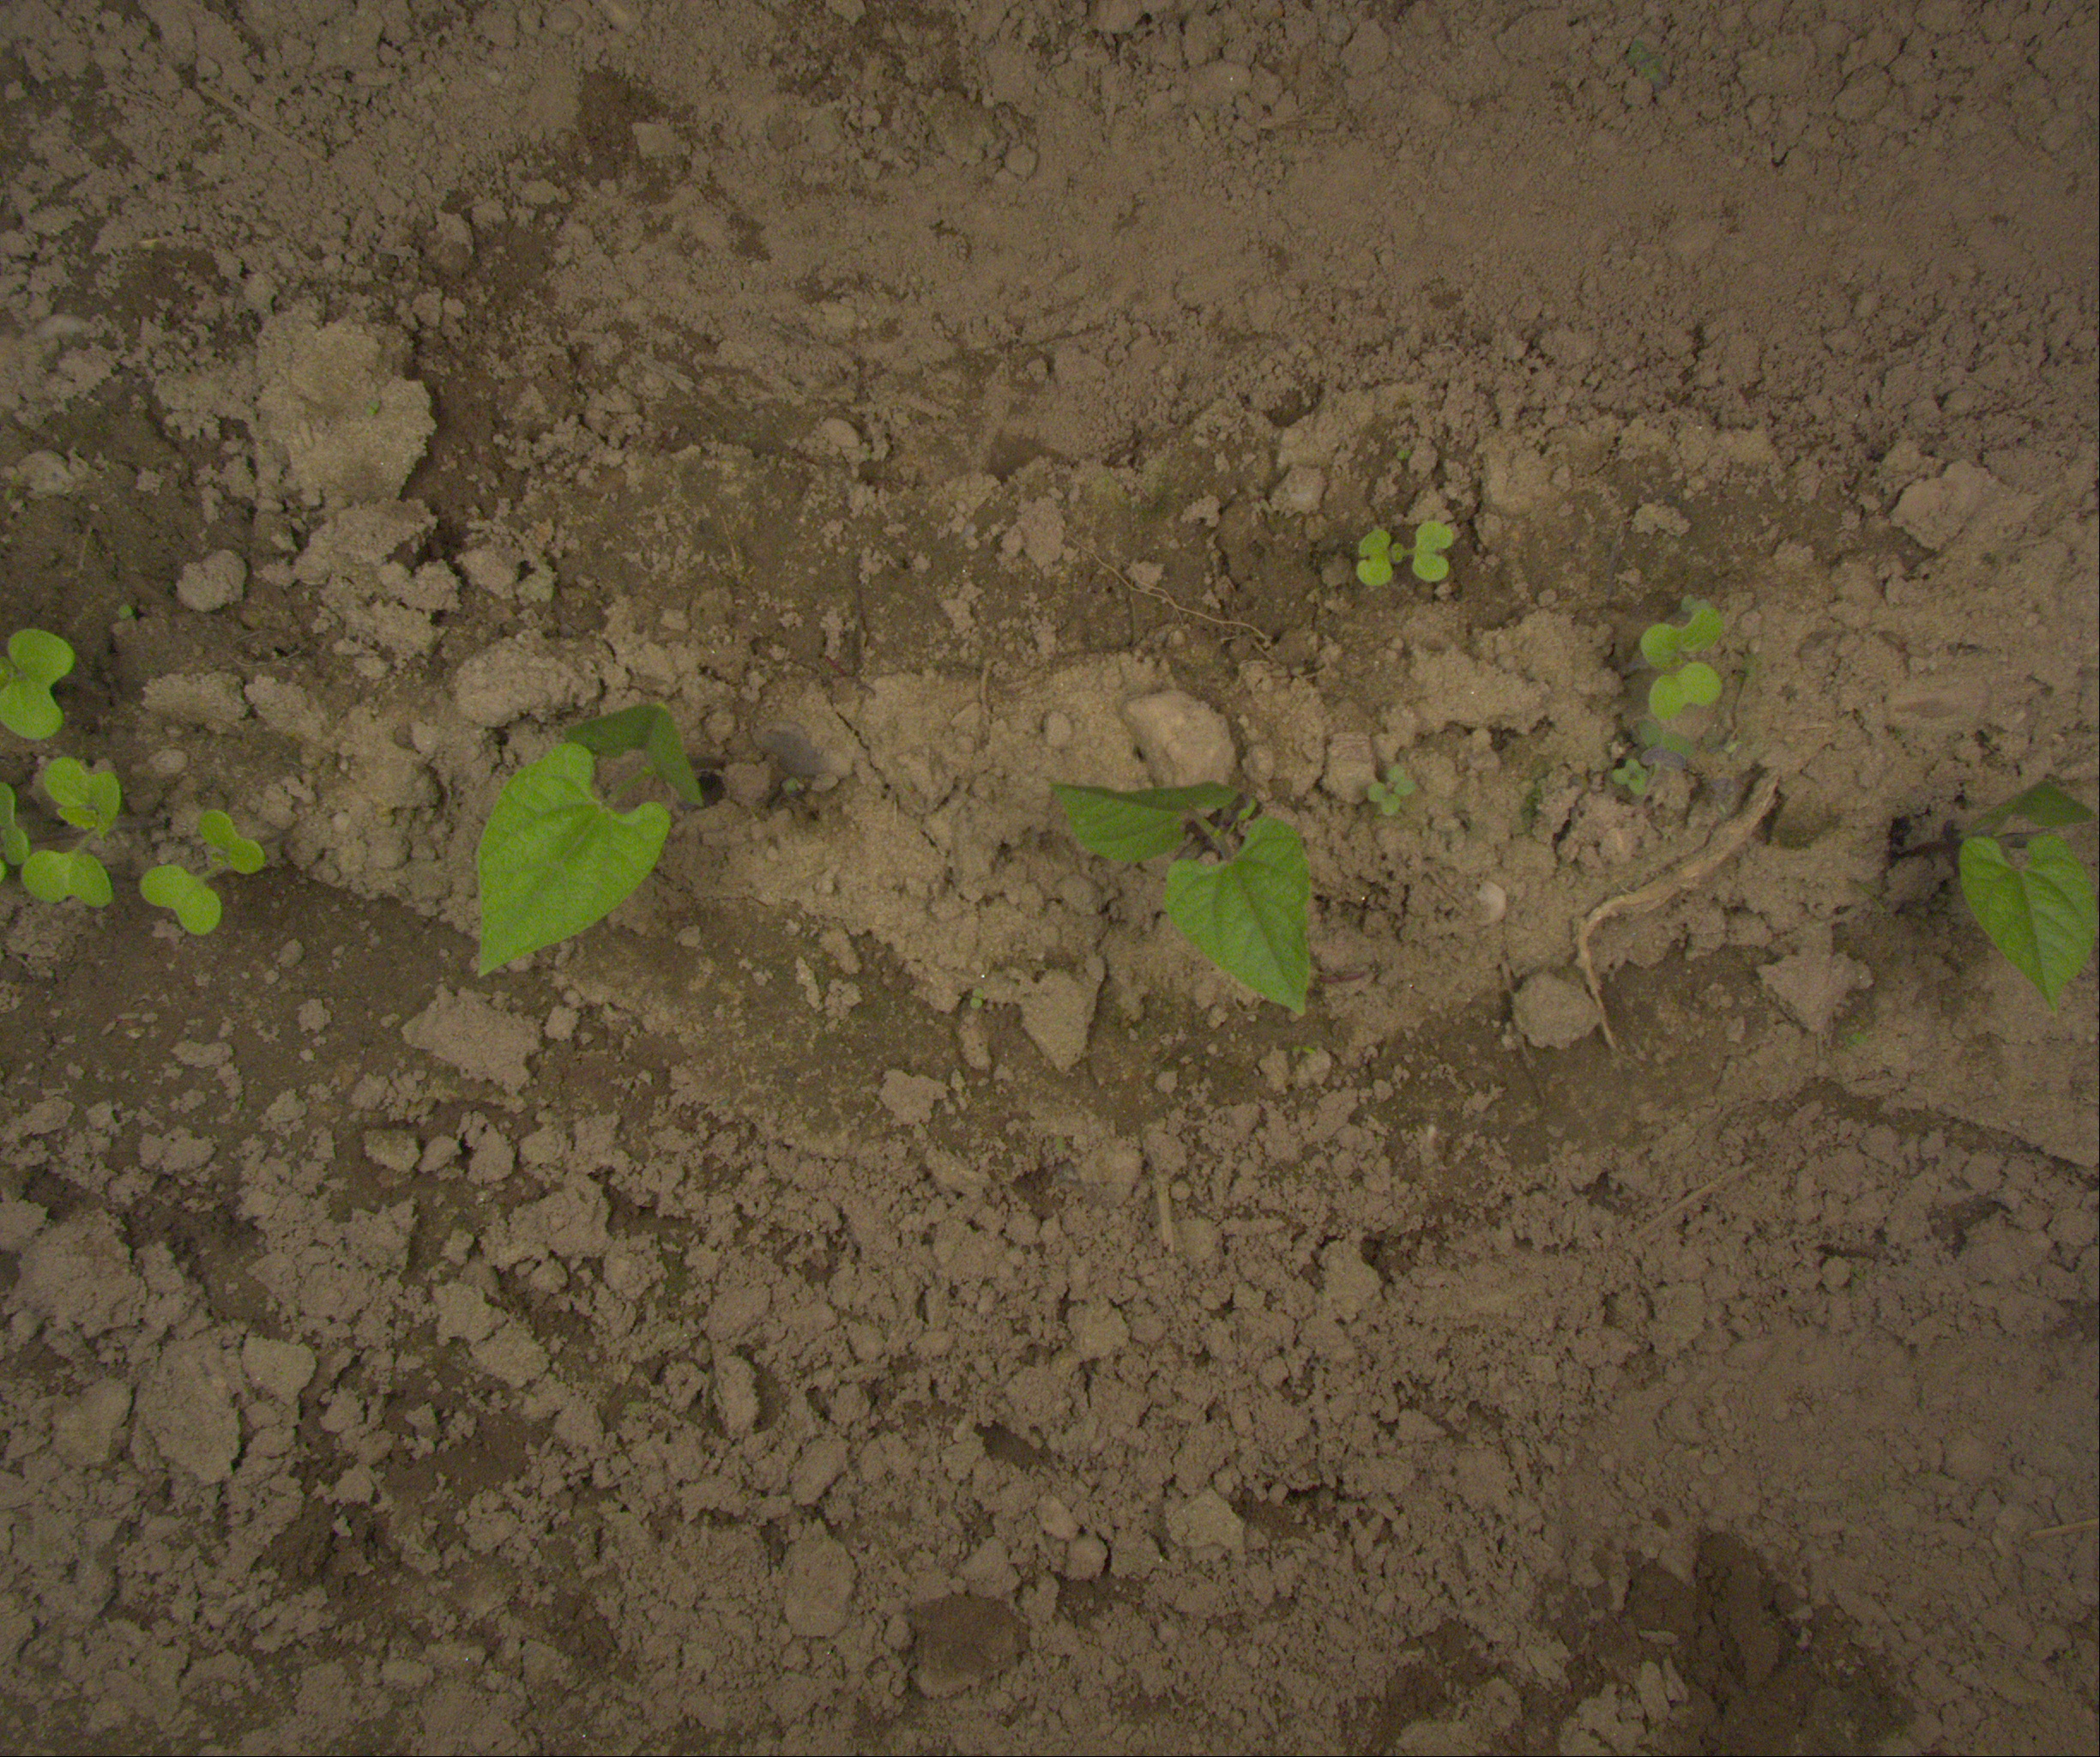
Crop: bean
Objects: bean, bean, bean, stem_bean, stem_bean, stem_bean